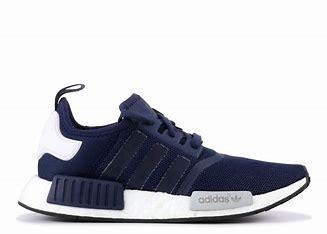
Brand: Adidas
Model: NMD_R1